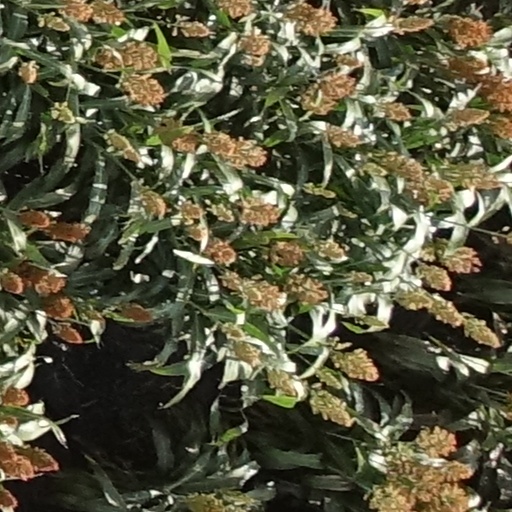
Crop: sorghum